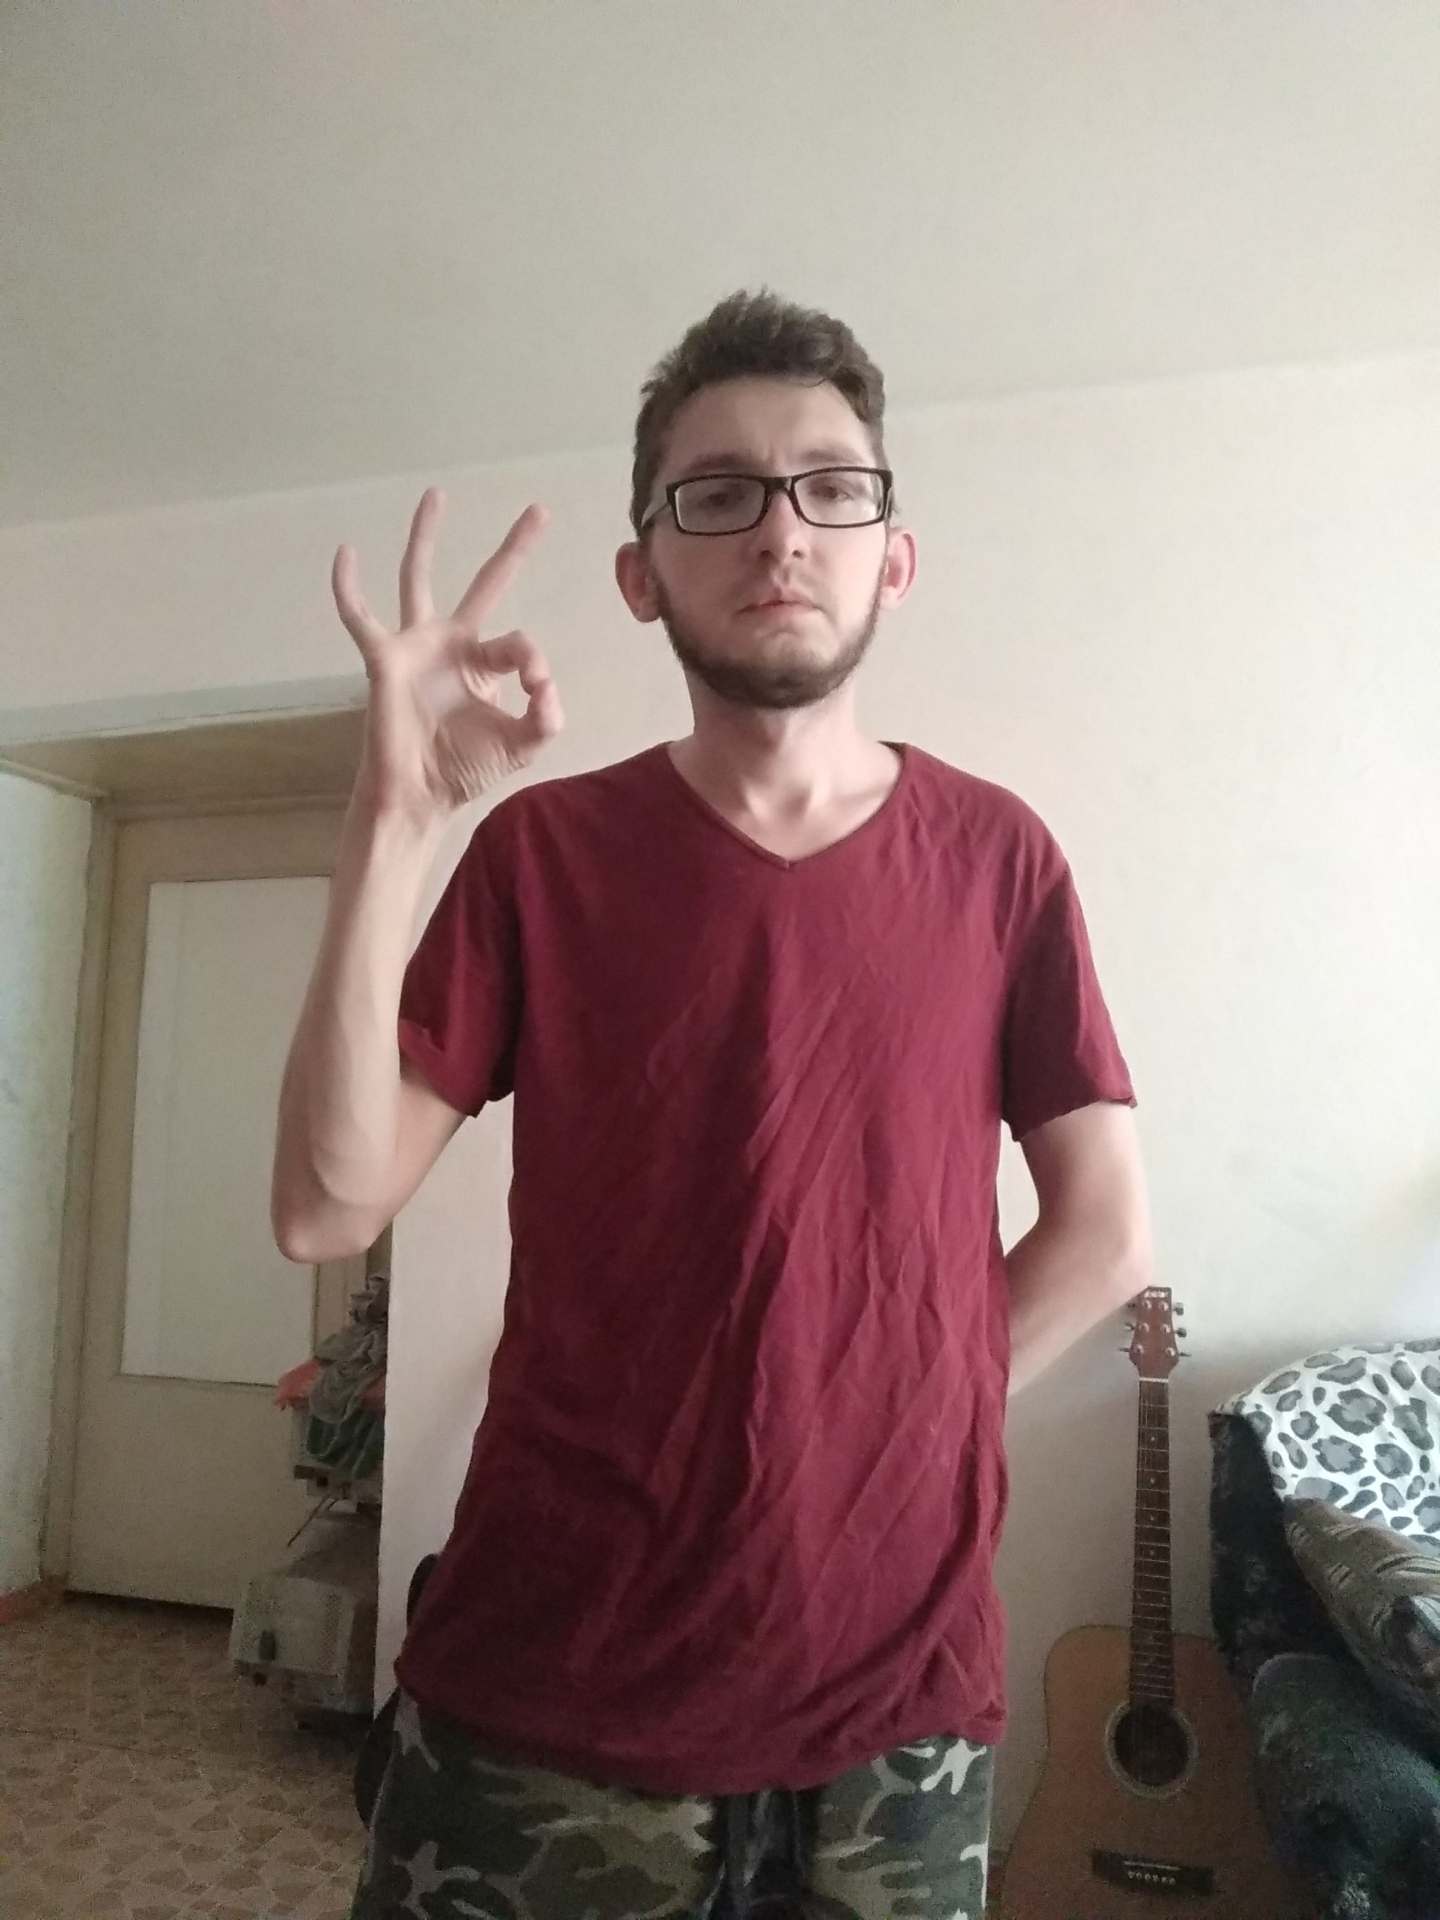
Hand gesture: ok